Ukrainian wedding traditions

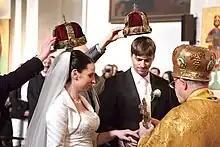
Modern Eastern Orthodox Church wedding, crowning ceremony.

The couple steps up on a rushnyk before they take their vows. Traditionally, the one who steps on the towel first, will have the final say throughout their marriage.